Cambridge Bay

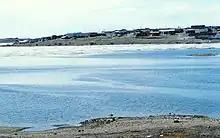
Cambridge Bay 1998

Cambridge Bay was chosen after a feasibility study that also included Pond Inlet and Resolute as potential locations. Prime Minister Harper announced that, starting in 2012, the Government of Canada would spend $142.4 million over a six-year period to build, equip and provision the station. Additionally, again starting in 2012 and spread over six years, the government would provide $46.2 million for the CHARS Science and Technology Program. The prime minister stated that to provide for the continuing research and operations $26.5 million per year, beginning in 2018–19, would be made available. It is expected that the station will provide 35 to 50 jobs. These jobs, which will be full-time, part-time and seasonal, will start in 2017 and run the Science and Technology Program as well as provide the day-to-day operations of the station. In addition it is expected that 150 jobs will be created during construction for local and other people throughout the north. However, some of these jobs will require the hiring of specialised people from southern locales. Construction began in August 2014, and the campus opened on August 21, 2019. Construction cost $250 million.